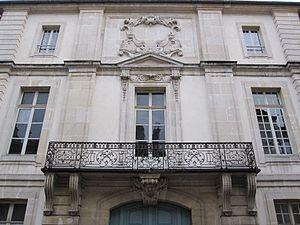
Nancy, Lorraine
L'Hôtel Ferraris est un hôtel particulier historique de la ville de Nancy, situé 29 rue du Haut-Bourgeois. C'est un bâtiment de style classique construit au début du XVIIIᵉ siècle par Germain Boffrand. C'est actuellement le siège de l'Inventaire des monuments historiques de la DRAC de Lorraine.